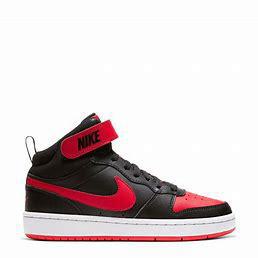
Brand: Nike
Model: Court Borough Mid 2